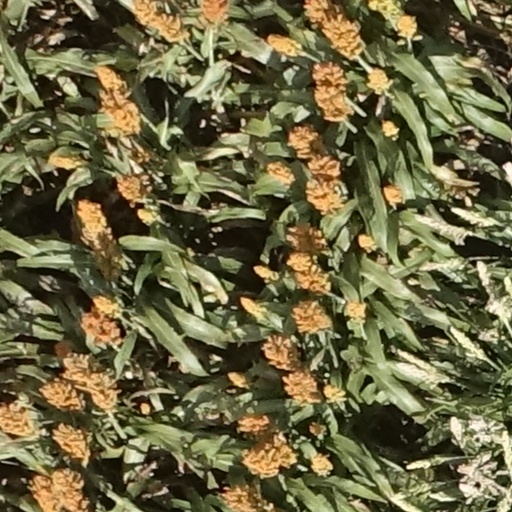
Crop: sorghum